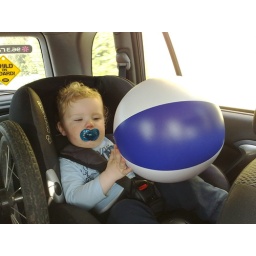
will with beach ball in car